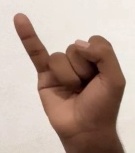
ASL sign: I